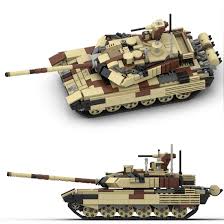
Label: T-90